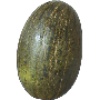
Label: melon_piel_de_sapo